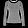
Label: Pullover